Ferenc Csentery

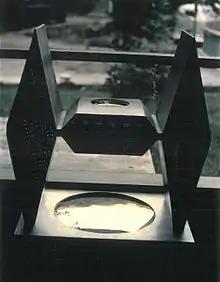
Sculpture by Ferenc Csentery from 1967 which was exhibited in the Los Angeles/Hollywood area in the late 1960s.

Csentery continued to articulate his artistic vision of space and technology through the 1970s and 1980s, while working as an independent precision welder for aerospace companies including Jet Propulsion Laboratory (JPL), working on projects such as the Voyager program. He opened a gallery in Pasadena, California in the late 1980s, where he hosted private exhibitions of his work. During the 1990s, he expanded his focus to include functional art with a series of commissioned pieces including lights and fountains for clients in West Los Angeles.